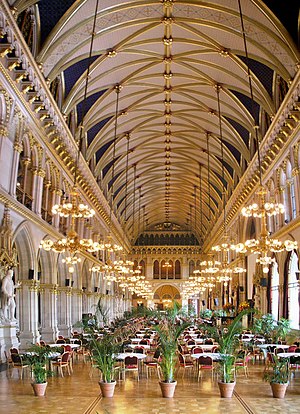
Wien Rådhus
Festsalen
Wien Rådhus huser Wiens borgmester og kommunerådet. Kommunerådet i Wien fungerer også som Wiens landdag.